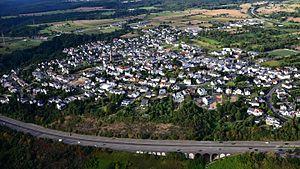
Weitersburg est une municipalité du Verbandsgemeinde Vallendar, dans l'arrondissement de Mayen-Coblence, en Rhénanie-Palatinat, dans l'ouest de l'Allemagne.